E. A. Thompson

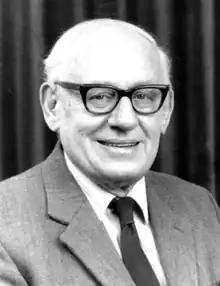

Edward Arthur Thompson (22 May 1914 – 1 January 1994) was an Irish-born British Marxist historian of classics and medieval studies. He was professor and director of the classics department at the University of Nottingham from 1948 to 1979, and a fellow of the British Academy. Thompson was a pioneer in the study of late antiquity, and was for decades the most prominent British scholar in this field. He was particularly interested in the relations between Ancient Rome and "barbarian" peoples such as the Huns and Visigoths, and has been credited with revitalizing English-language scholarship on the history of early Germanic peoples. Thompson's works on these subjects have been highly influential.